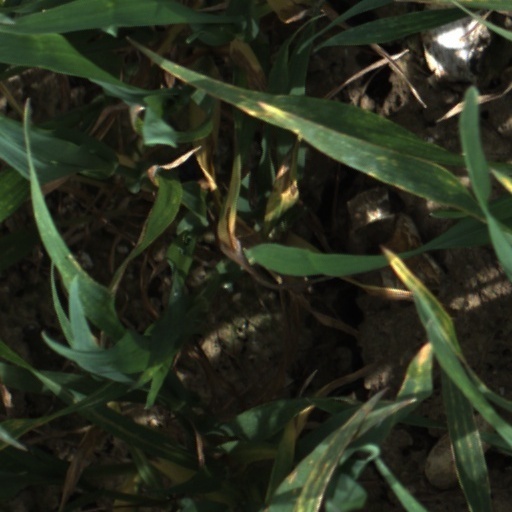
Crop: wheat